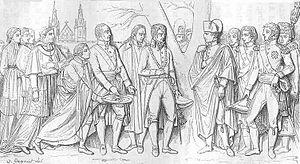
Cette page concerne l'année 1805 du calendrier grégorien.
Conspiration de Burr. L’ancien vice-président des États-Unis Aaron Burr est soupçonné de tenter de créer dans le Sud-Ouest un État indépendant dont il assurerait la royauté, et aurait des visées sur le Mexique. Il sera acquitté en l’absence de preuves en 1807.